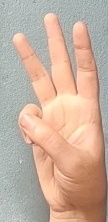
ASL sign: 6